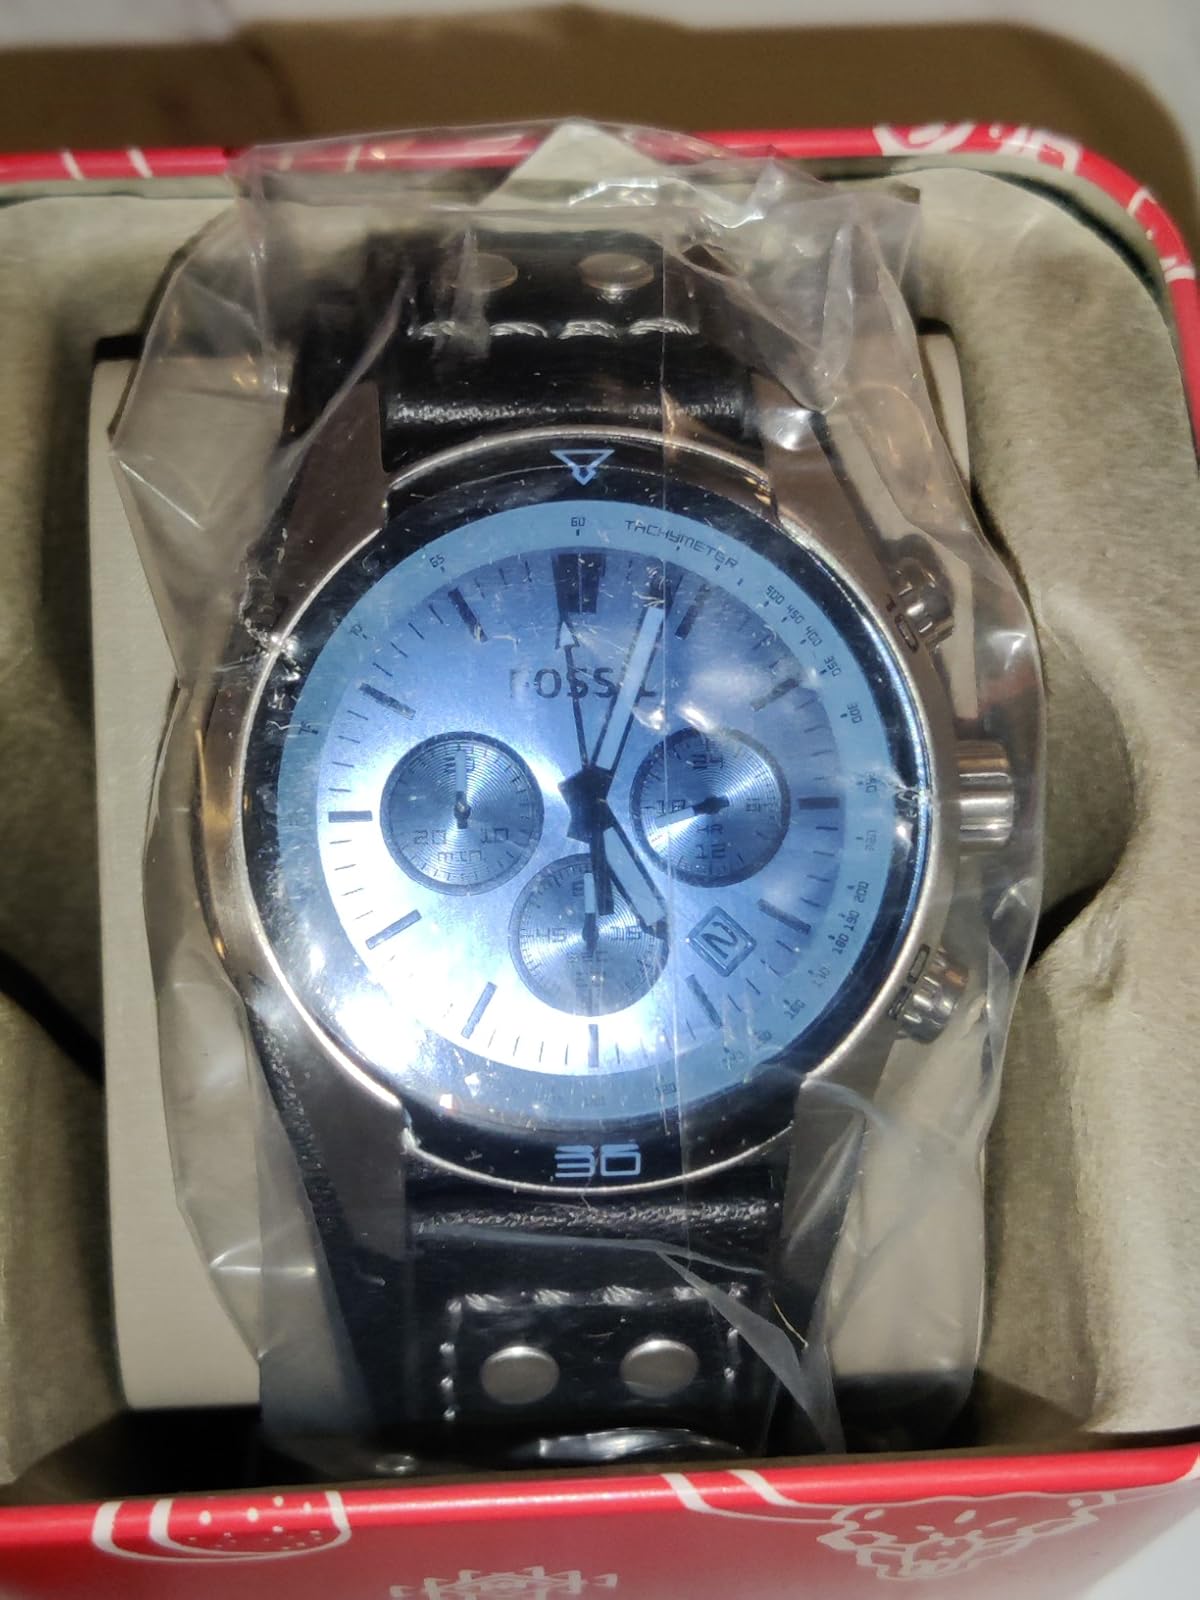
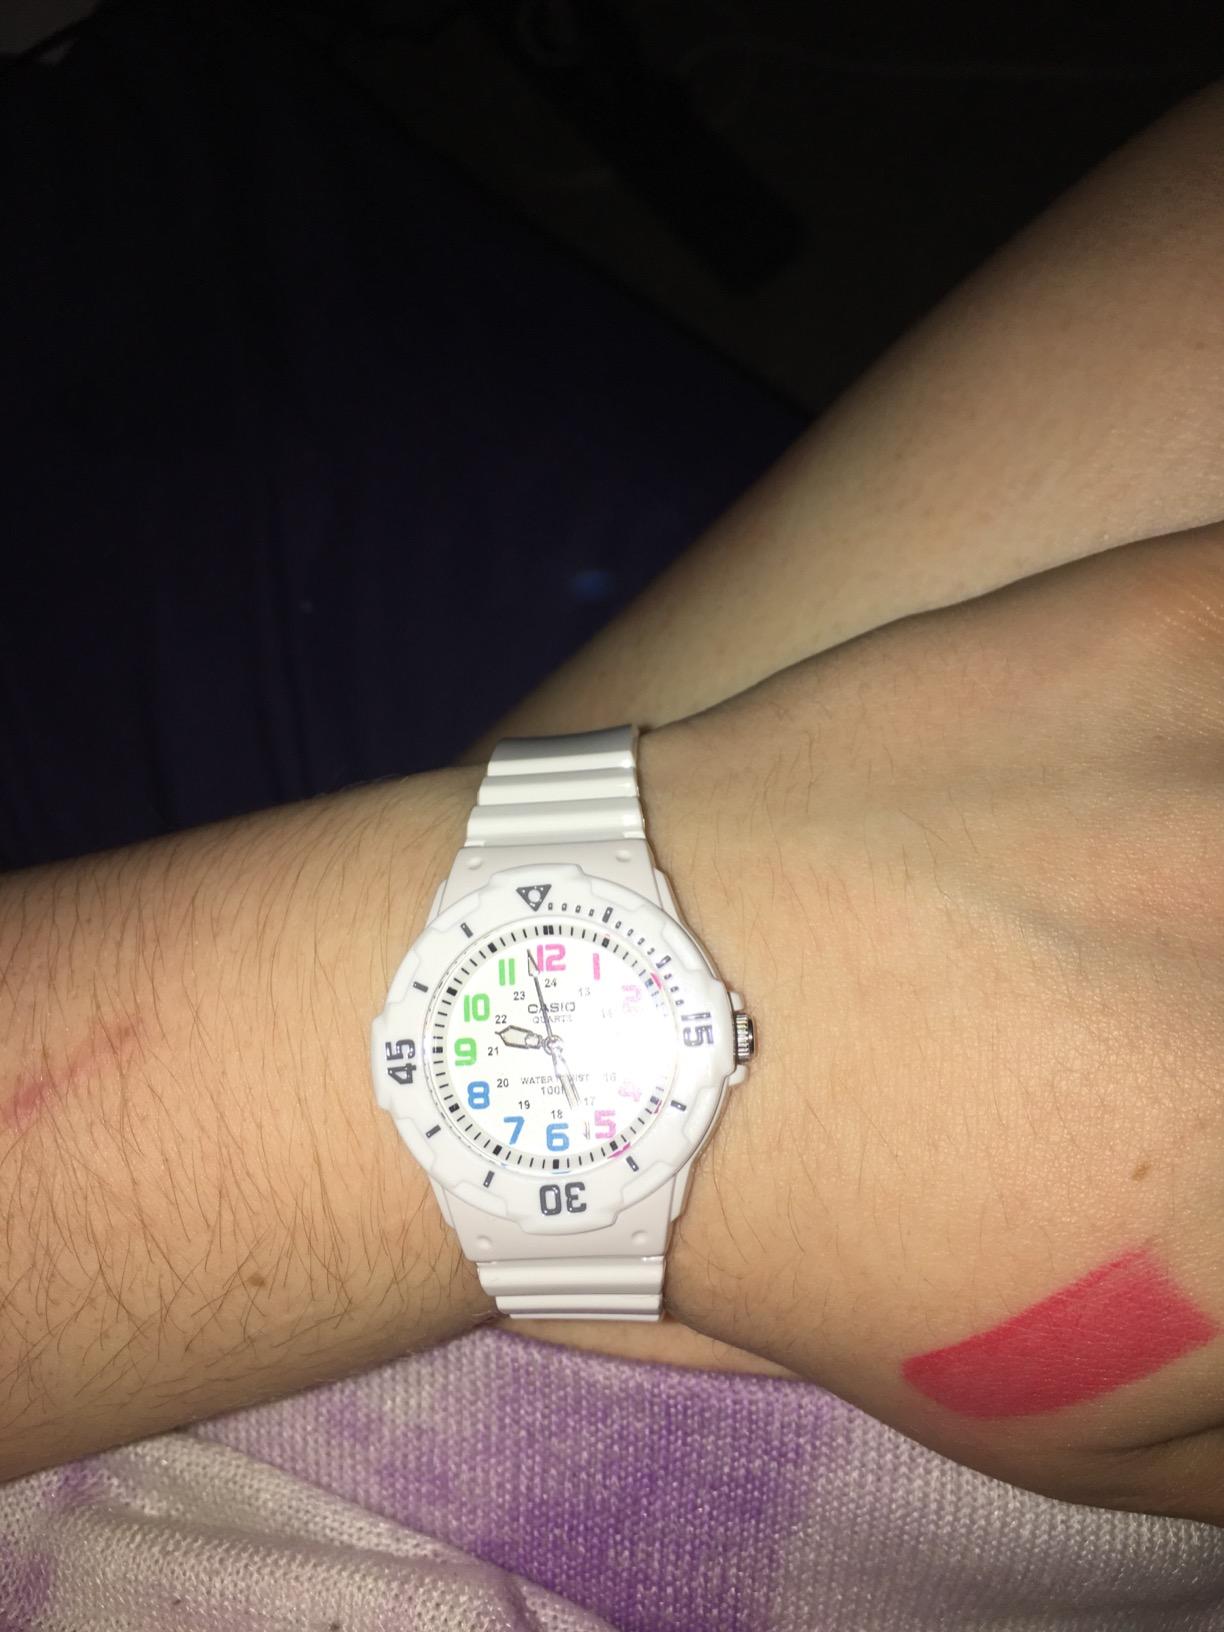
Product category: accessories_watch
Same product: no